Marijke Zeekant

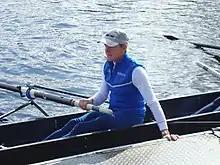
Marijke Zeekant in 2009

Marijke Zeekant (born 12 December 1956) is a Dutch rower. She competed in the women's quadruple sculls event at the 1988 Summer Olympics.